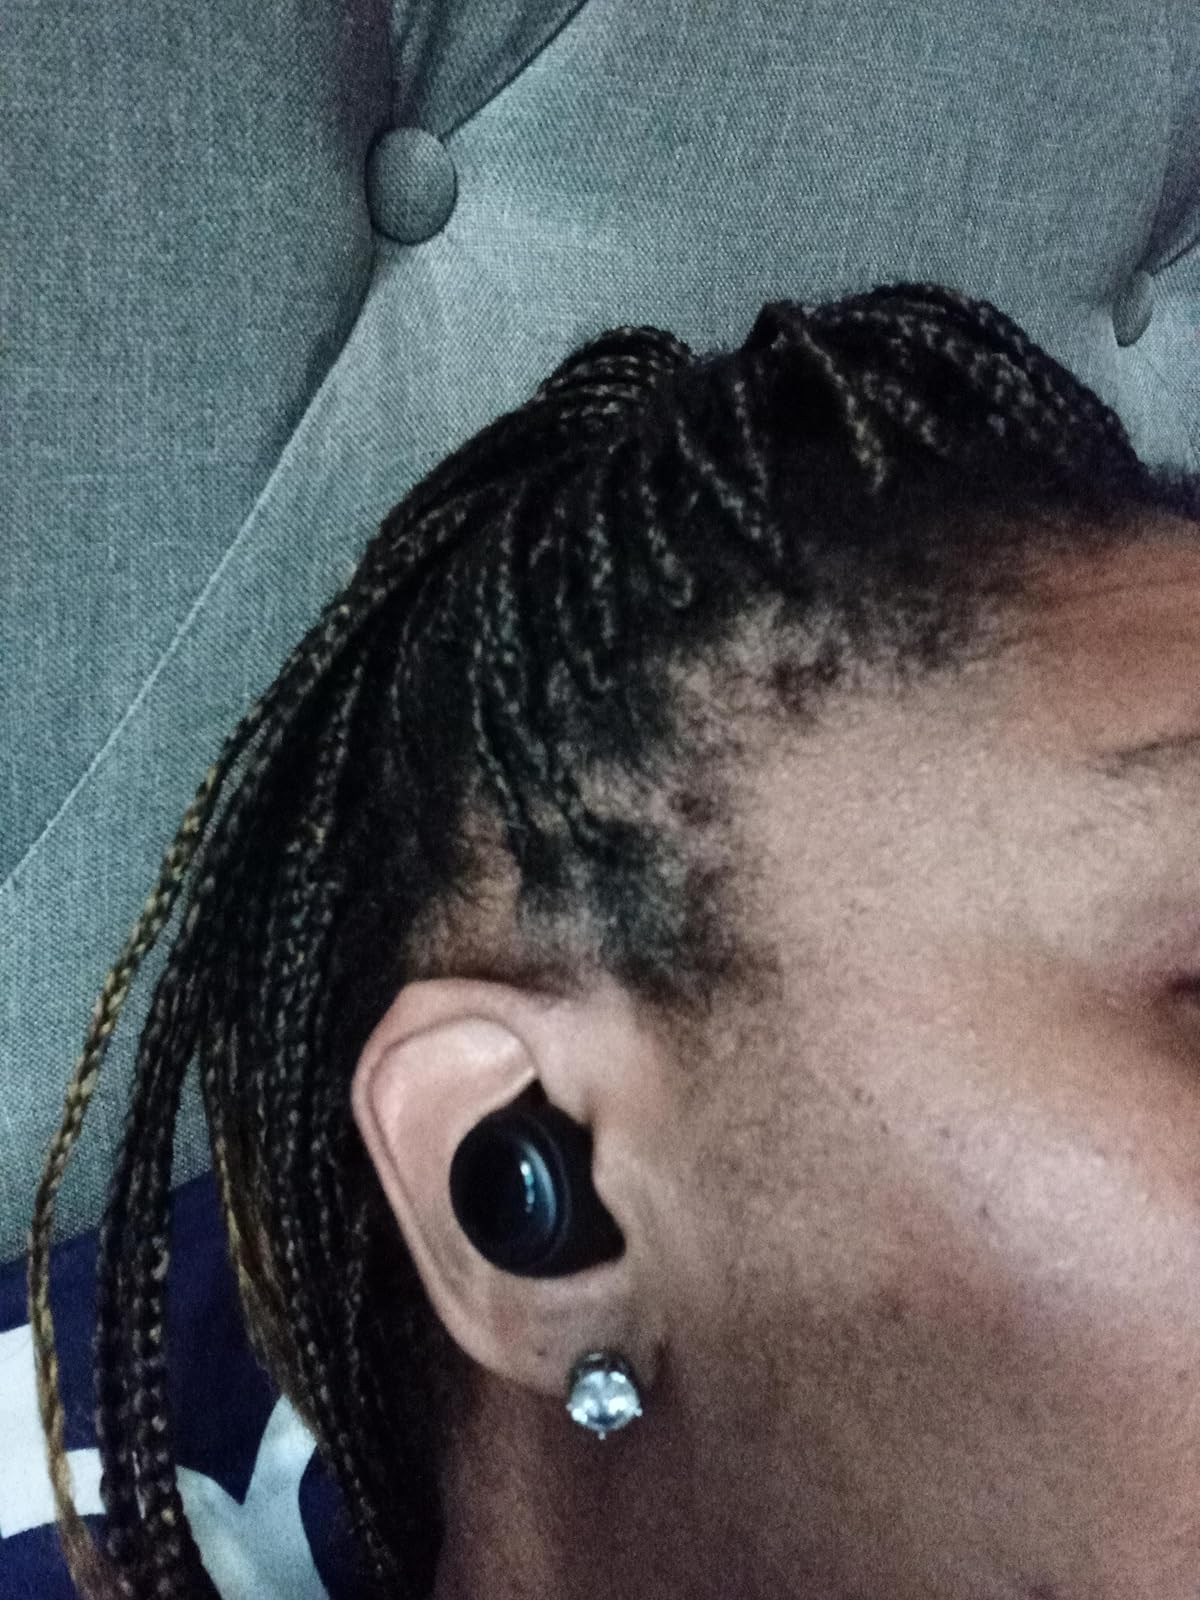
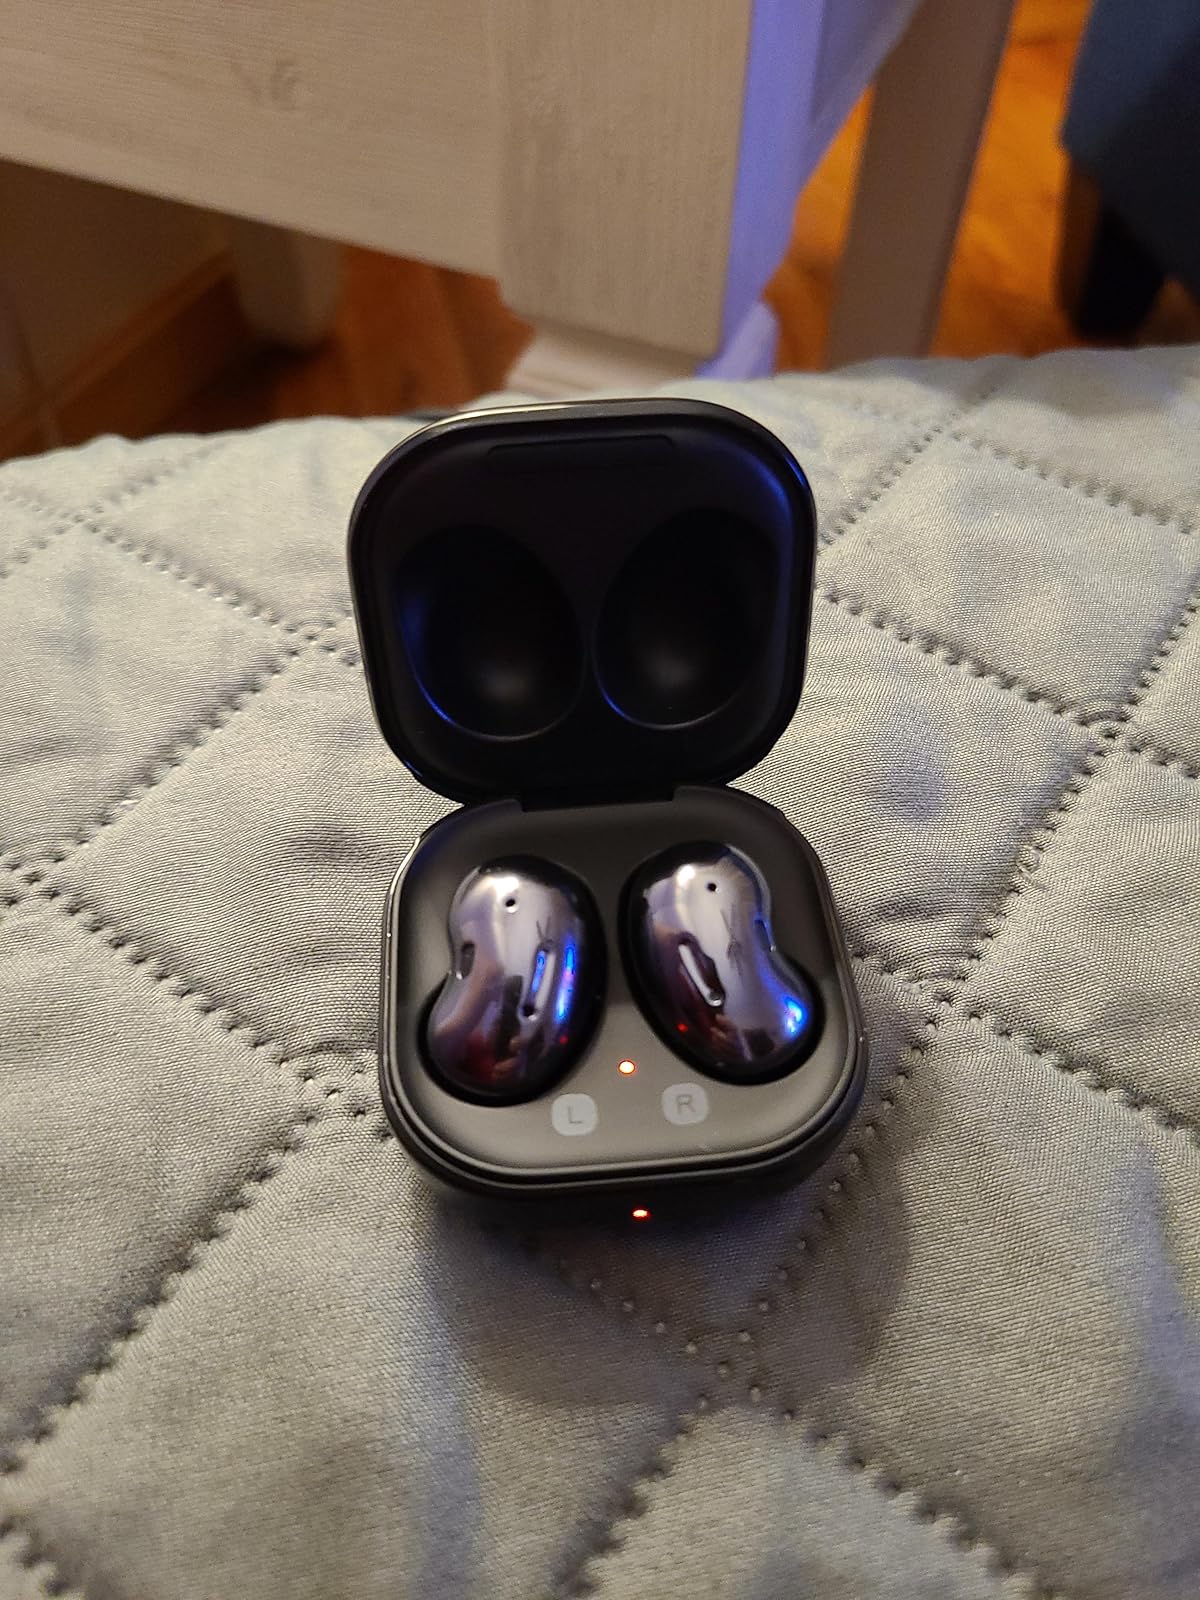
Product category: earbuds
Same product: no